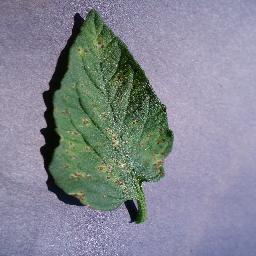
Label: Tomato___Septoria_leaf_spot